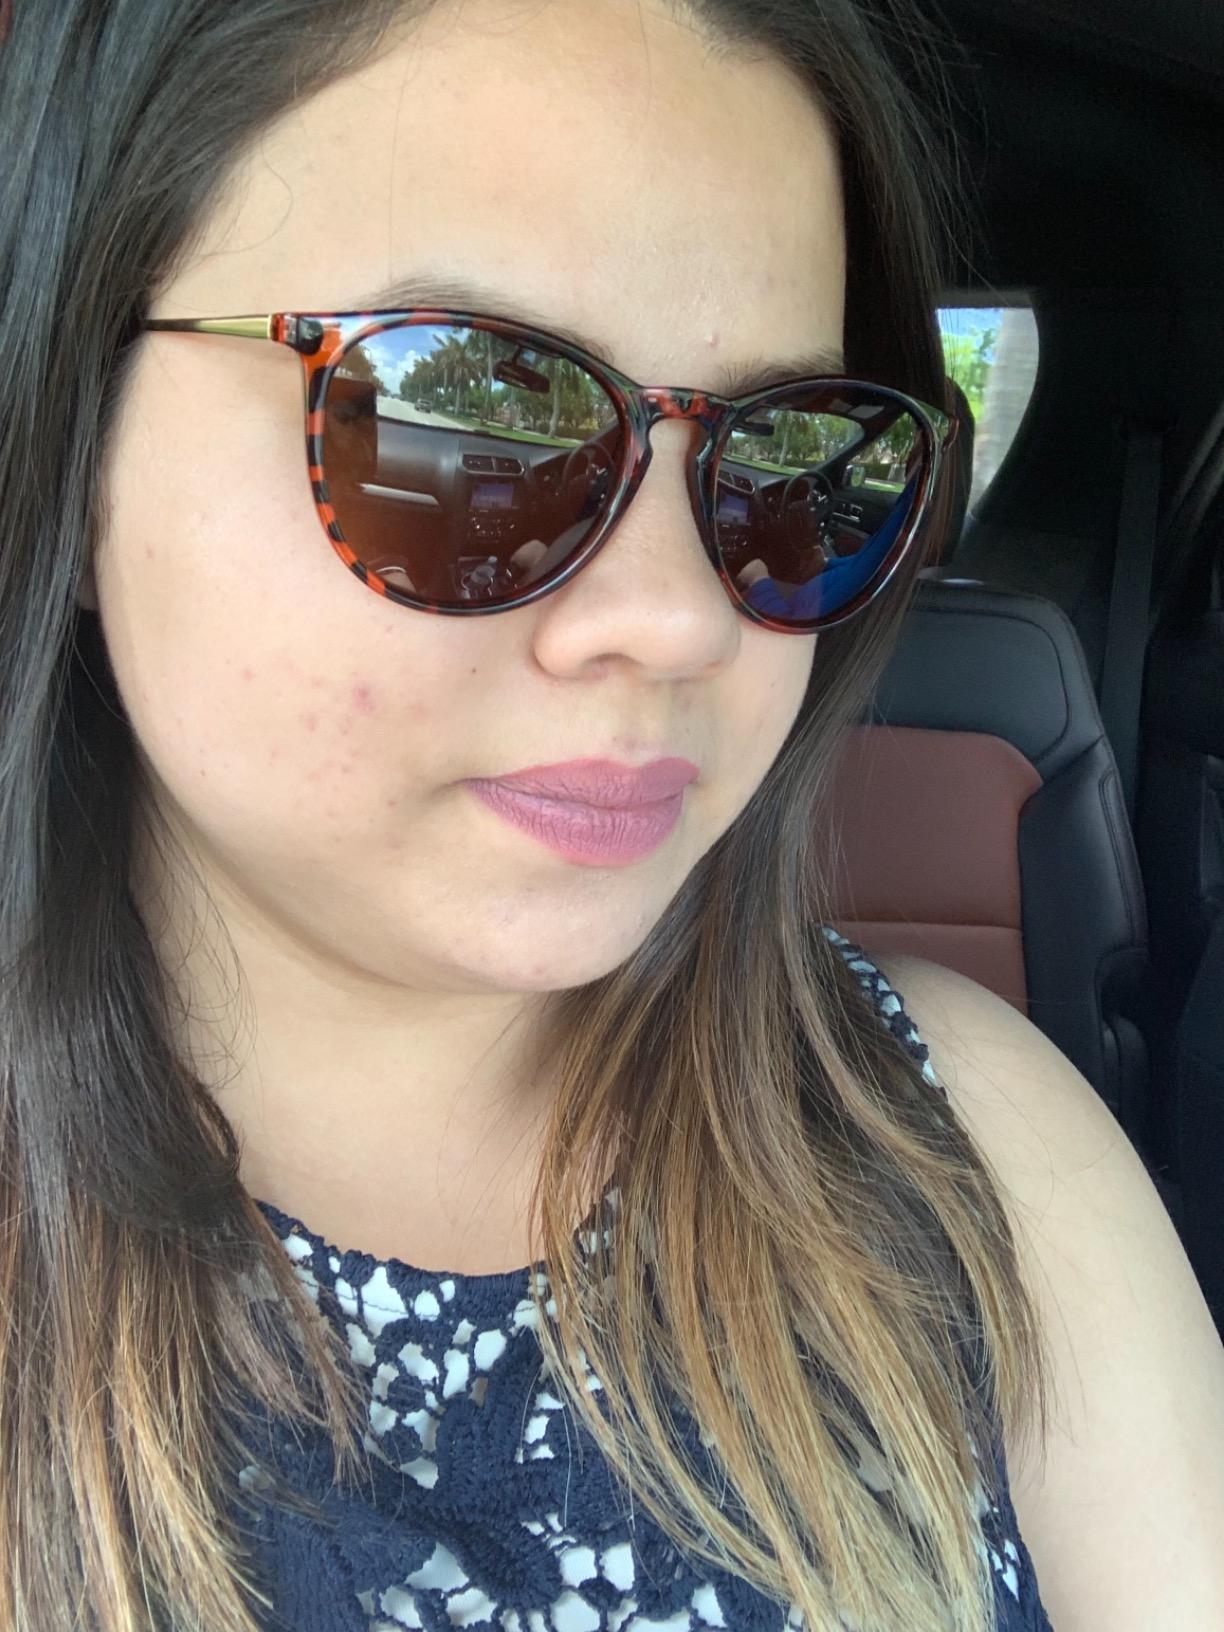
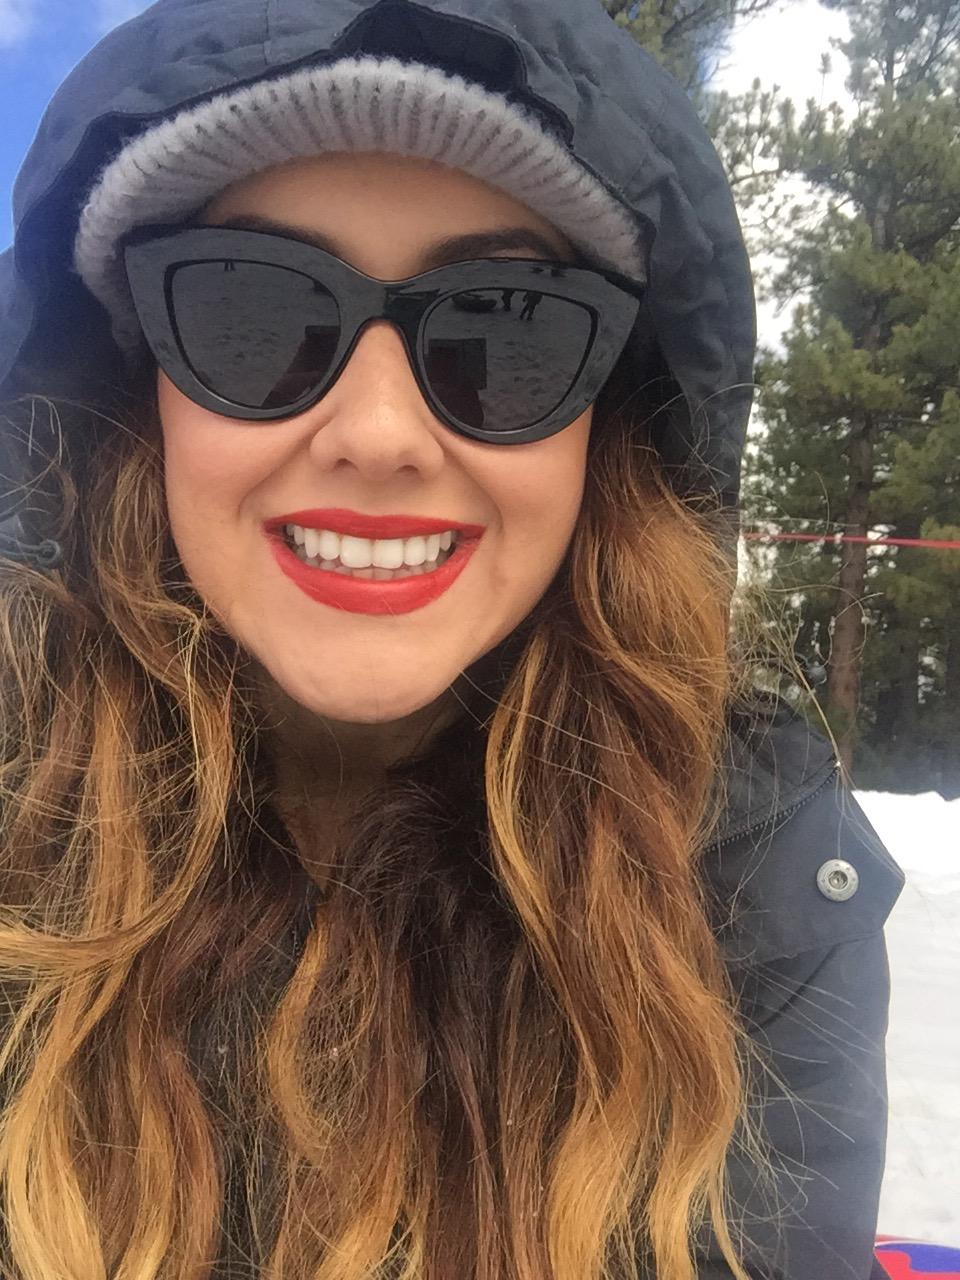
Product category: accessories_sunglasses
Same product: no